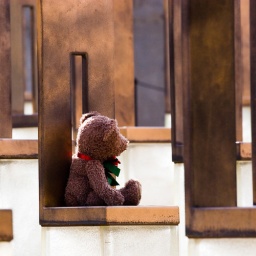
A teddy bear sits in a child's chair in the second row of chairs - the second floor of the Murrah building housed a nursery.